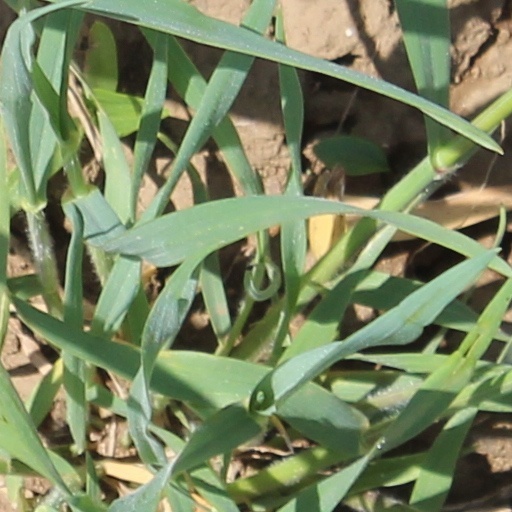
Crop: wheat